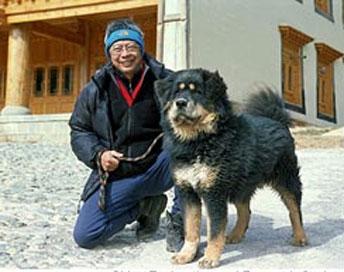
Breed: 205-n000030-Tibetan_mastiff